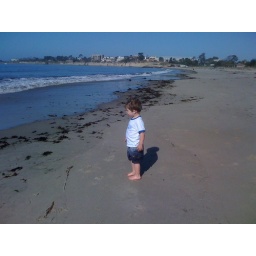
UCSB in the back ground - after a bike ride with Daddy.